Nakhal Fort

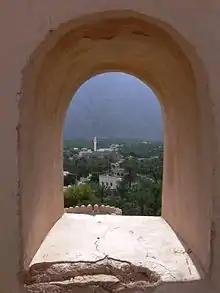
Archway

The fort is approximately to the west of Muscat, the capital of Oman, at the entrance of Wilayt Nakhal in Wadi Ar Raqeem. It is situated on a rocky prominence at the foot of Jebel Nakhal, a spur of the main Western Hajar range. It is to the northeast of Jabal Akhdar also called green mountain. Nakhal Fort is surrounded by orchards of palm trees. Its battlements provide a view of the Al-Batinah Region. The ancient Nakhal village is below the fort and close by is the warm springs of Ain A'Thawwarah. Nakhal Fort is one of several fortifications in the Al Batinah Region, the others being Al Hazim, Al-Sifalah, Rustaq, and Shinas forts.